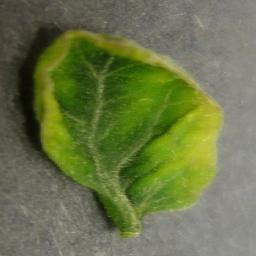
Label: Tomato___Tomato_Yellow_Leaf_Curl_Virus